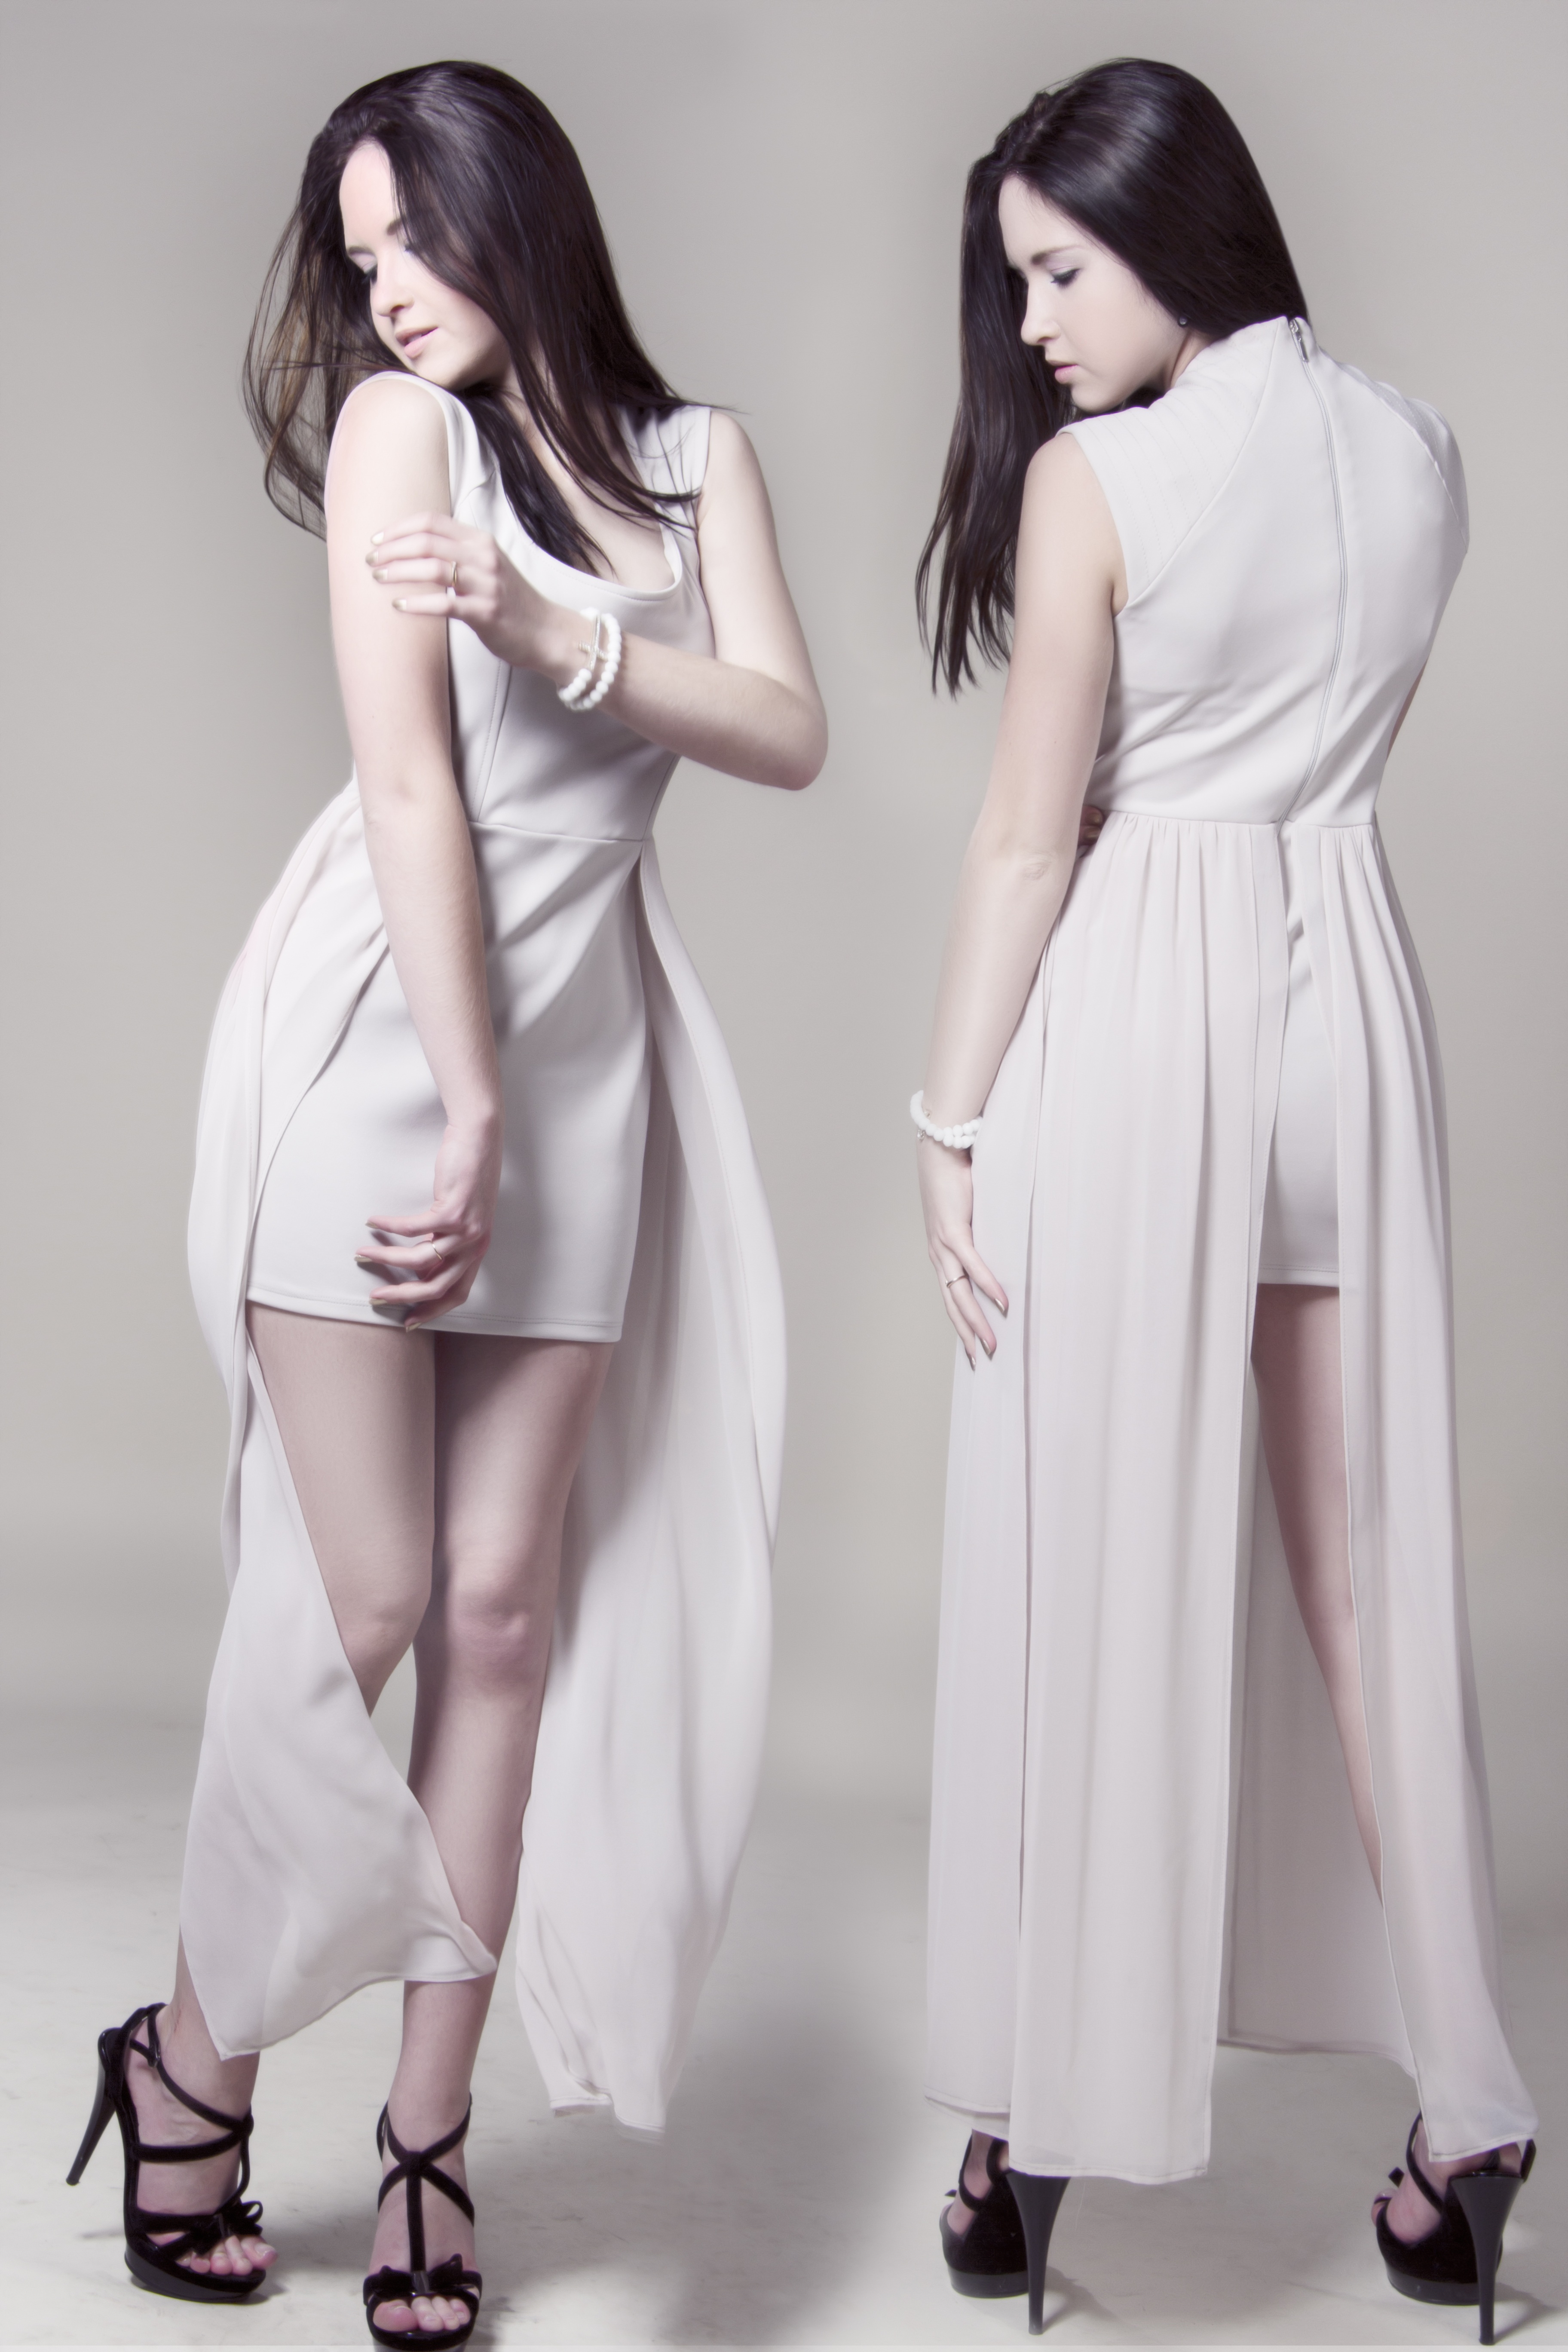
person, girl, woman, hair, female, leg, model, fashion, shoulder, hairstyle, white dress, long hair, dress, neck, bright, beauty, style, posture, photoshoot, emotions, gown, joint, photo shoot, sundress, girl in white dress, fashion model, fashion design, supermodel, cocktail dress